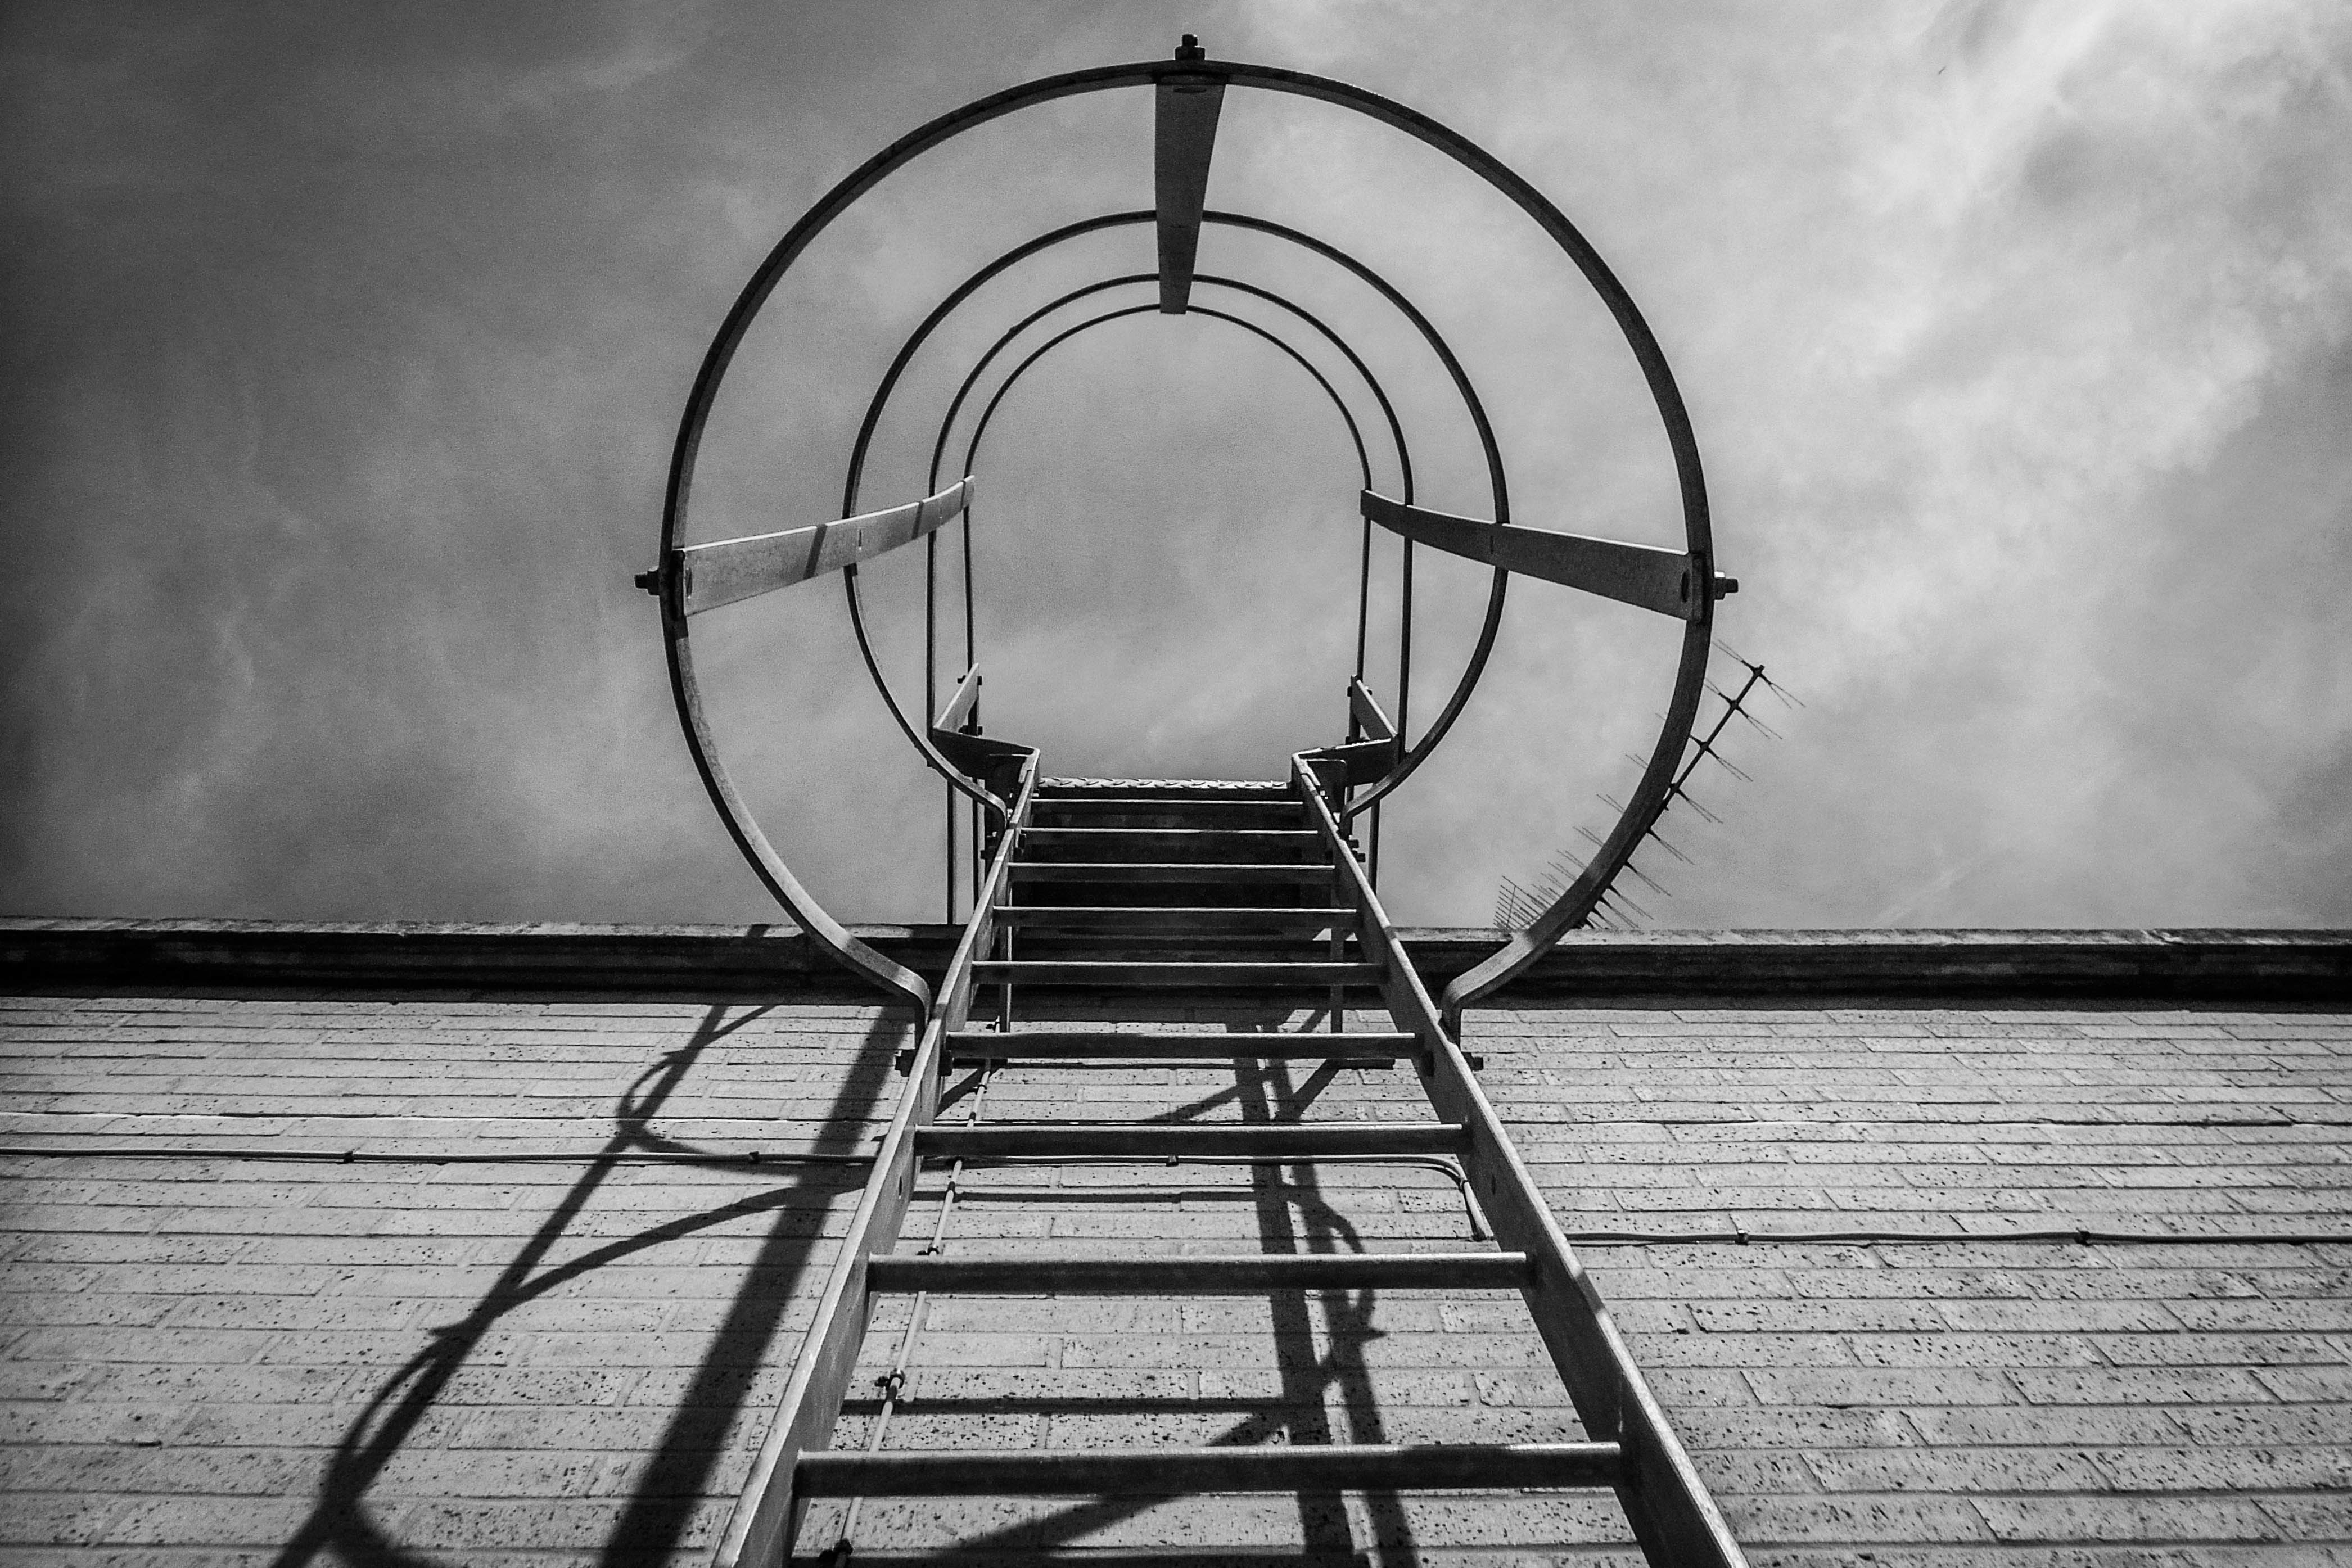
light, black and white, white, photography, wheel, line, darkness, black, monochrome, circle, symmetry, iron, shape, monochrome photography